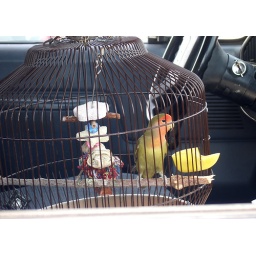
Pet love bird riding shotgun with its owner in a truck with the windows rolled down, Nevada.